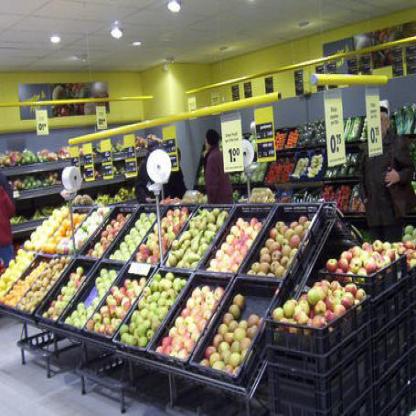
Scene: Indoor